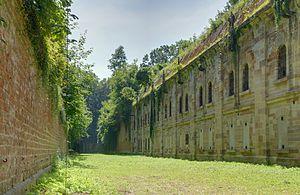
L'enceinte de Strasbourg est un ensemble de constructions militaires destiné à protéger la ville d'une attaque ennemie. Ces défenses sont attestées dès l'Antiquité, entre les Iᵉʳ et IVᵉ siècles de notre ère, avec l'édification des murailles du camp romain d'Argentoratum par les hommes de la VIIIᵉ Légion. Les remparts romains persistent bien après le départ des légionnaires lors des Invasions barbares du Vᵉ siècle. Entre la chute de l'Empire romain d'Occident et la fin du Haut Moyen Âge, une modeste population s'abrite derrière les murs et continue à les entretenir sous la houlette de son évêque, seule autorité temporelle restée pérenne. Après le renouveau carolingien, entre les XIᵉ et XVᵉ siècles, la ville de Strasbourg s'étend et absorbe ses faubourgs par l'édification de quatre murailles d'extension. Entre les XVᵉ et XIXᵉ siècles, la ville tout en connaissant un développement démographique marqué ne s'étend plus et reste corsetée à l'intérieur de ses murs.
Le fort Frère, appelé à l'origine le Fort Großherzog von Baden puis fort Maréchal Pétain, est une fortification de type Biehler construit par les Allemands et appartenant à la ceinture fortifiée de Strasbourg, à Oberhausbergen en Alsace.
La place fortifiée de Strasbourg constitue une ceinture fortifiée autour de la ville de Strasbourg, en Alsace. Elle est construite selon les principes de Hans Alexis von Biehler pendant la période allemande. Ces fortifications sont particulièrement soignées en raison de la position stratégique de cette ville française frontalière de l’Allemagne.